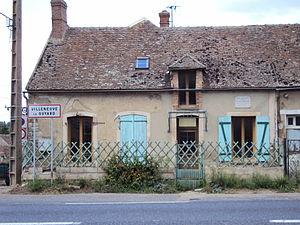
Dans cette maison habita Claude Debussy durant les étés de 1902 à 1904 . Il y composa la plus grande partie de ""la mer""."
Claude Debussy est un compositeur français né le 22 août 1862 à Saint-Germain-en-Laye et mort le 25 mars 1918 à Paris.
Villeneuve-la-Guyard est une commune française située dans le département de l'Yonne en région Bourgogne-Franche-Comté.